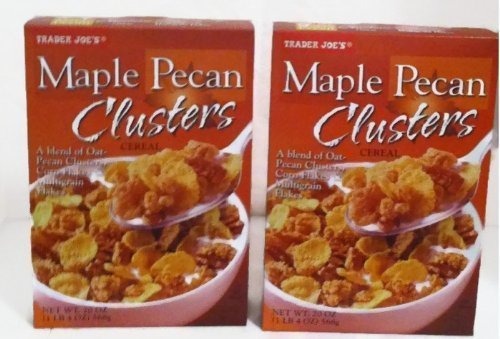
Item Name: Trader Joe's Maple Pecan Clusters Cereal, 20 Ounce (Pack of 2)
Product Description: A blend of oat pecan clusters with multi-grain flakes
Value: 40.0
Unit: Ounce

Price: 28.59